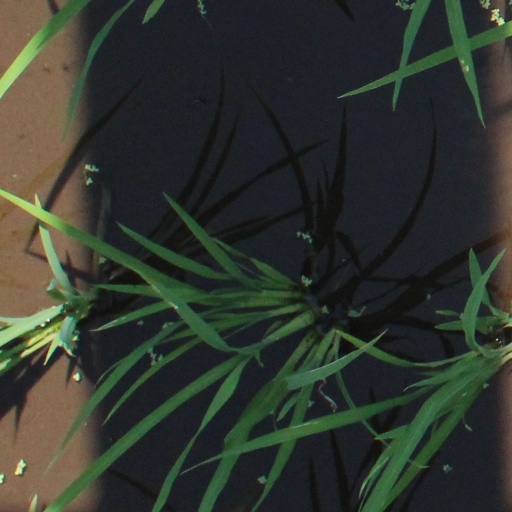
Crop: rice